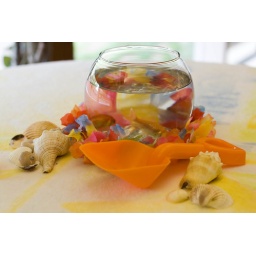
On a high table at the fun(d)raiser. There were real fish in the bowls, which were raffled at the end of the show.